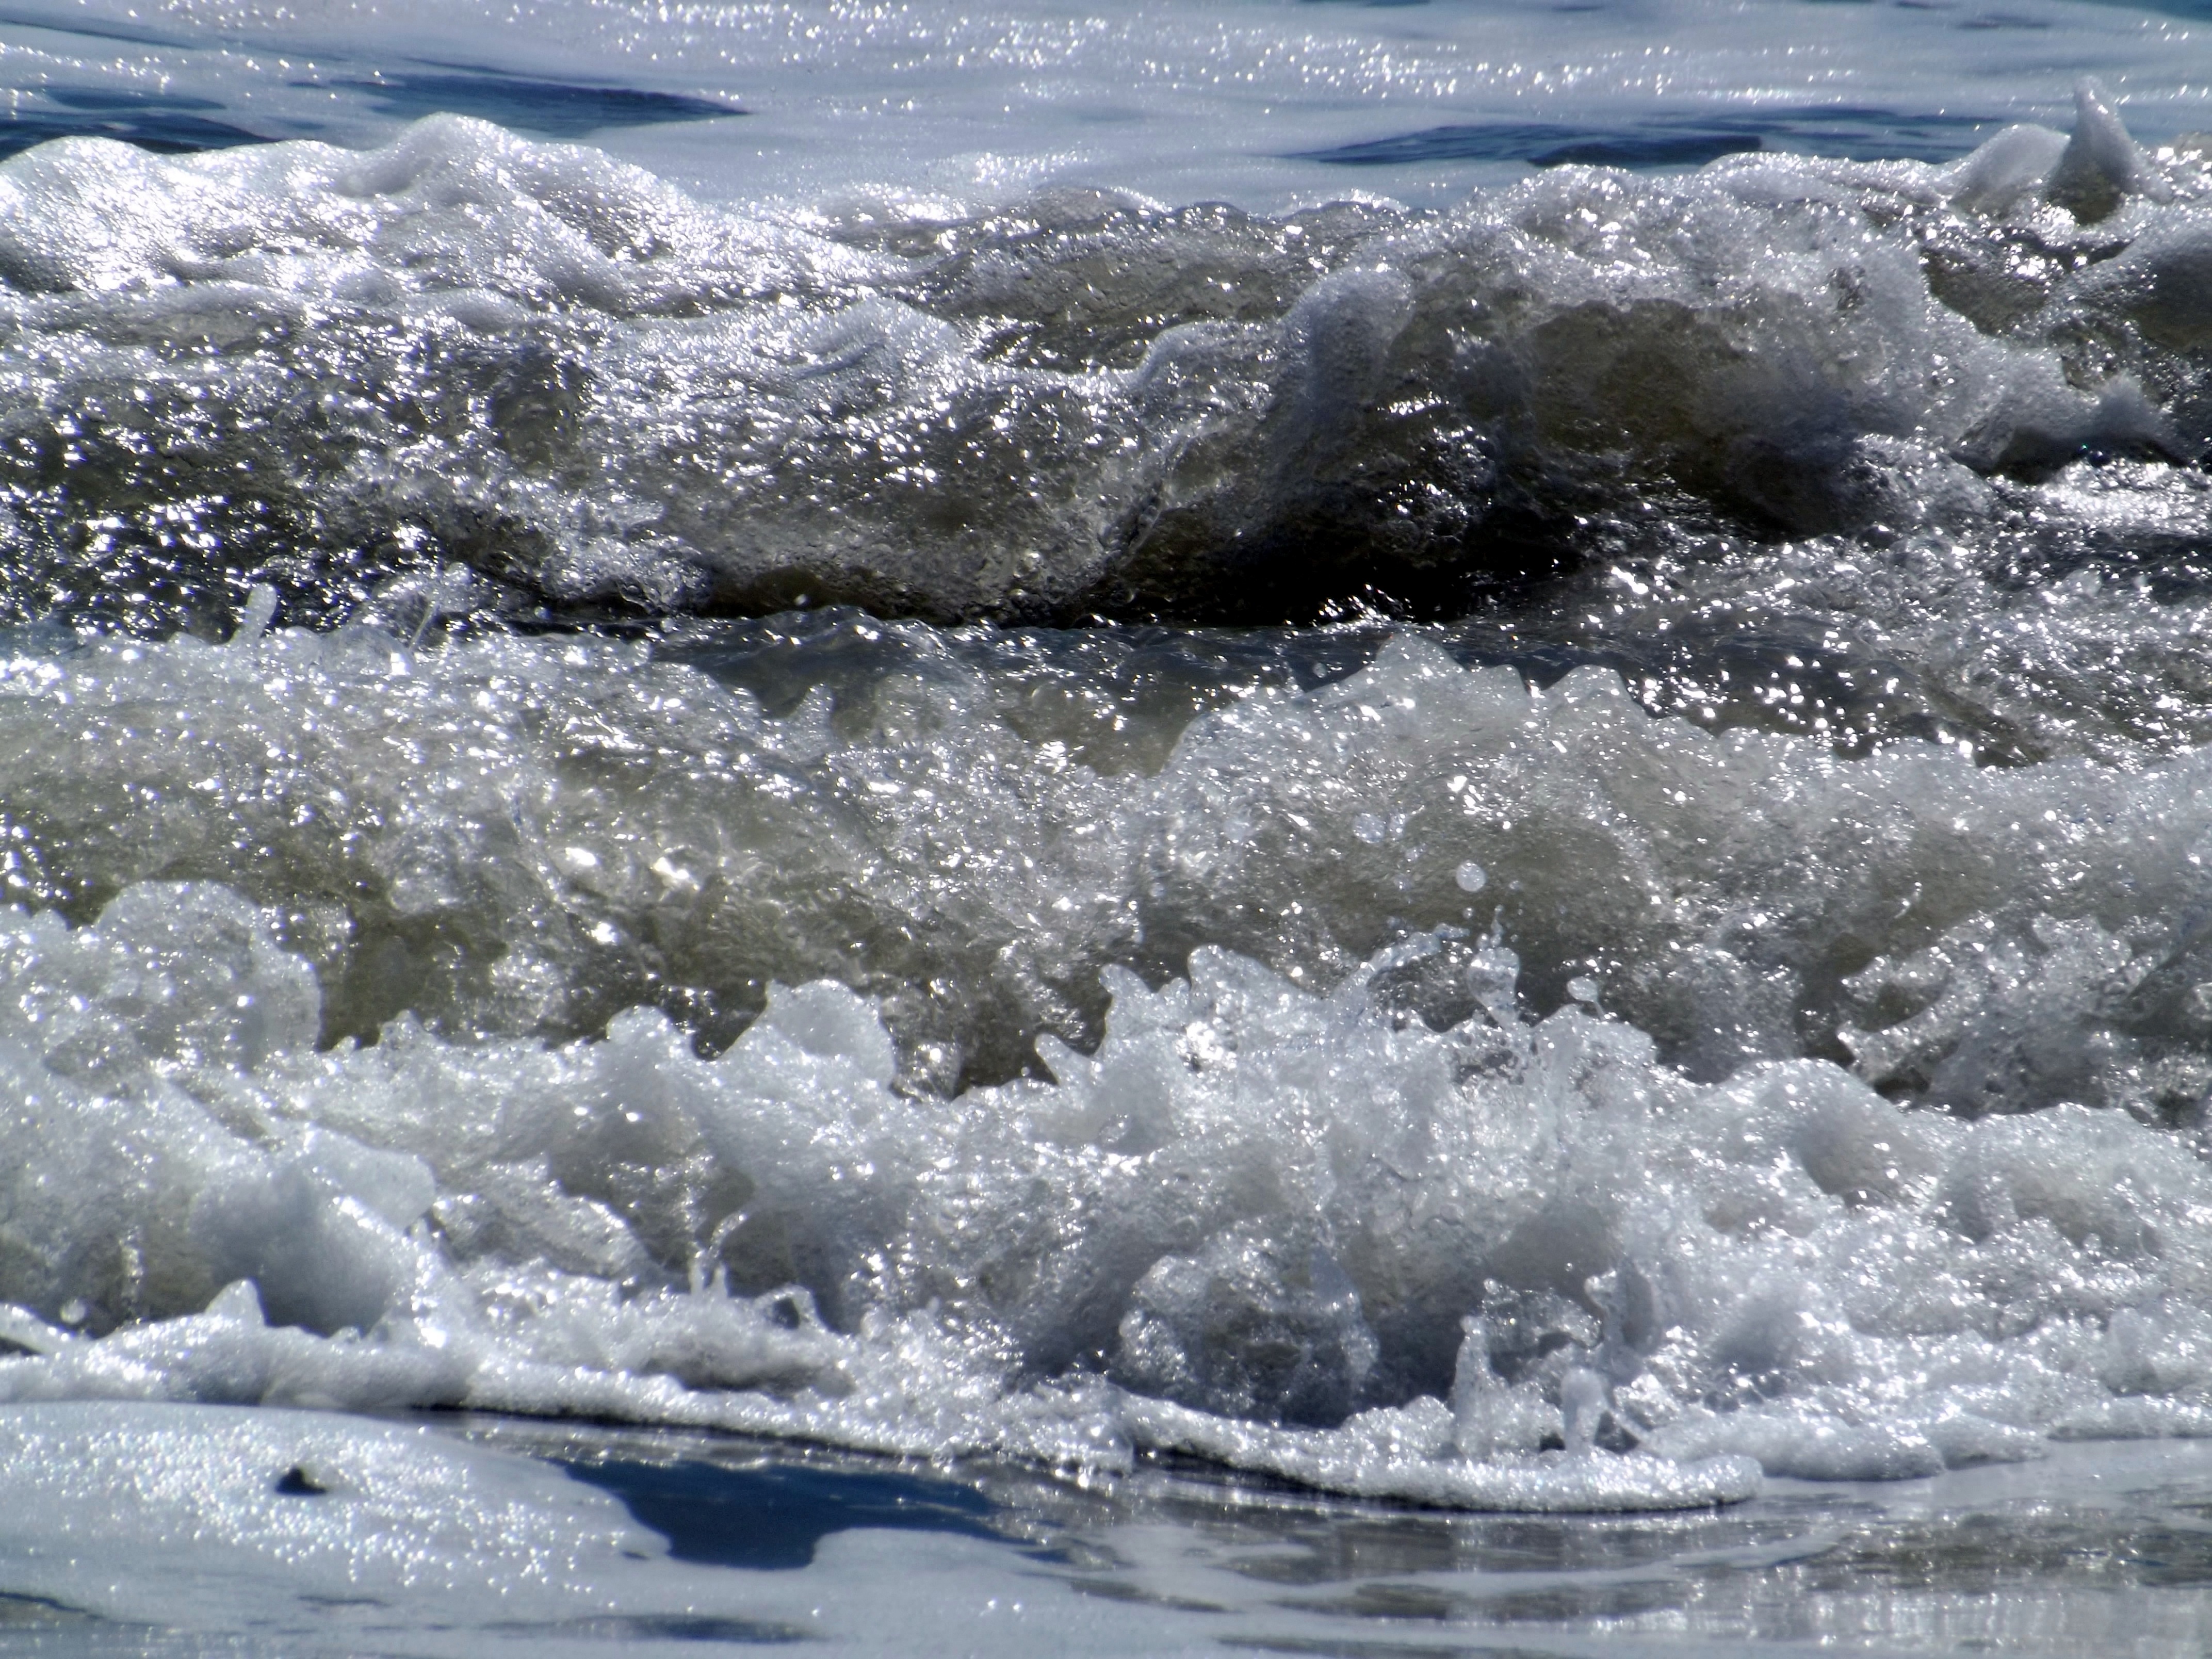
sea, coast, water, nature, ocean, liquid, abstract, shore, wave, wet, river, ripple, motion, ice, flowing, splash, rapid, art, waves, freezing, arctic ocean, geological phenomenon, wind wave